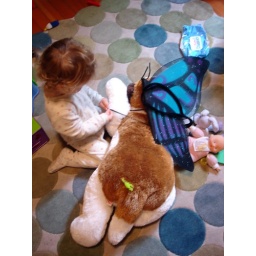
She decided the dog would look good with butterfly wings. Notice also the tiny dinosaur imbedded in the dog's butt.